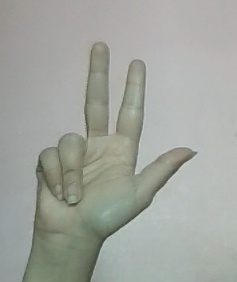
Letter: al